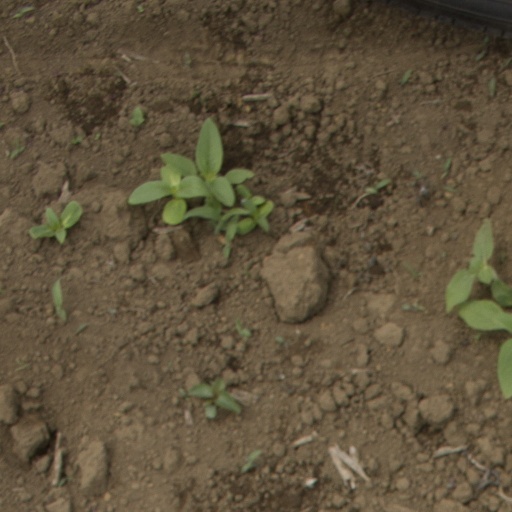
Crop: Jerusalem artichoke